1990 24 Hours of Daytona

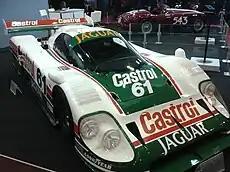
The overall winning Jaguar XJR-12

Victory overall and in the GTP class went to the No. 61 Castrol Jaguar Racing Jaguar XJR-12 driven by Davy Jones, Jan Lammers, and Andy Wallace. Victory in the GTP Lights class went to the No. 36 Erie Scientific Racing Argo JM16 driven by John Grooms, Michael Greenfield, and Frank Jellinek. The GTO class was won by the No. 15 Tru-Cur/Roush Racing Mercury Cougar XR-7 driven by Robby Gordon, Calvin Fish, and Lyn St. James. Finally, the GTU class was won by the No. 71 Peter Uria Racing Mazda RX-7 driven by Peter Uria, Bob Dotson, Jim Pace, and Rusty Scott.